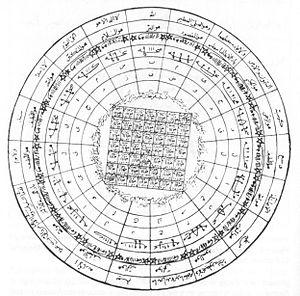
Le babisme ou la foi babie est un mouvement religieux réformateur et millénariste fondé en Iran le 23 mai 1844, par un jeune commerçant de la ville de Chiraz, nommé Sayyid ʿAlī Muḥammad Šīrāzī et surnommé le Bāb.